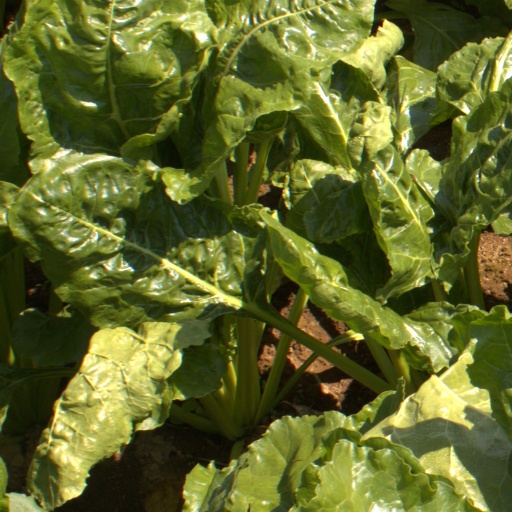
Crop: sugar beet